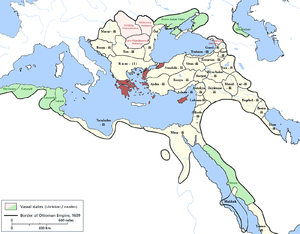
Le pachalik de l'Archipel, encore appelé eyalet de l'Archipel, beylerbeylik des Îles, vilayet de l'Archipel ou parfois Djézireh, est une ancienne province ottomane incluant plusieurs territoires de l'Empire ottoman. Ses limites ont beaucoup varié : selon les époques, elle a inclus les îles et presqu'îles de la mer Égée, la Grèce péninsulaire et l'île de Chypre. Elle était sous l'autorité du capitan pacha, chef de la marine ottomane.